Blood of Ghastly Horror

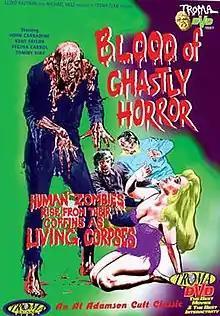
DVD cover

Blood of Ghastly Horror is a 1967 science fiction horror film directed by Al Adamson and starring John Carradine, Tommy Kirk, Kent Taylor, and Regina Carrol.